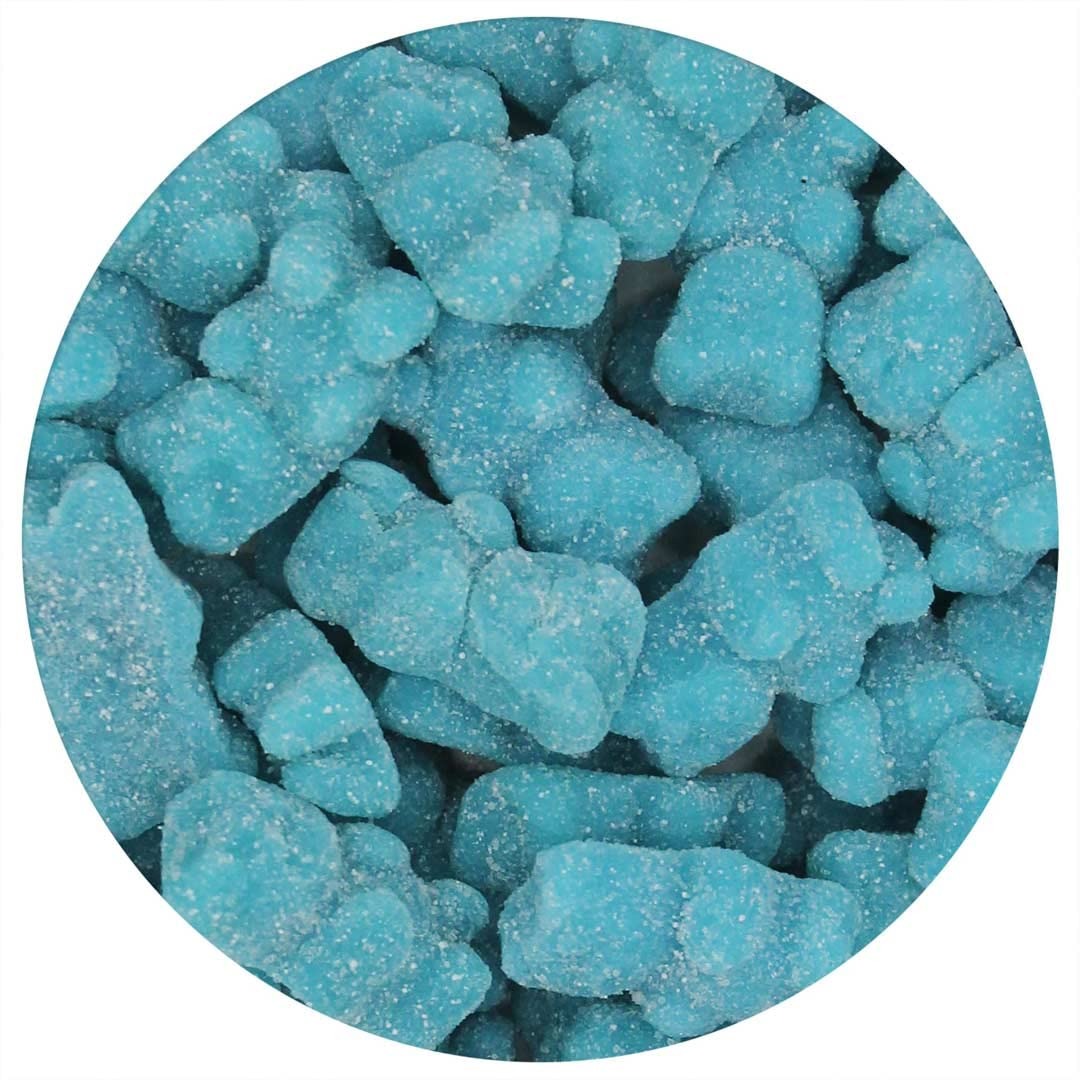
Item Name: Light Blue Gummy Bears Sugared, 2.2 Pound Bag, Blue Candy Blueberry Flavored, The Hampton Popcorn Company
Bullet Point 1: TASTY GUMMIES: Our Blue Sugared Gummy Bears are bursting with juicy blueberry flavor and are the perfect treat for showers, parties, DIY candy bars or simply to indulge yourself at home!
Bullet Point 2: 2.2 POUND BULK BAG: These fun and adorable candies are shaped like bears and are perfect for any occasion or event. 2.2 pound bulk bag.
Bullet Point 3: THE HAMPTON POPCORN & CANDY GUMMIES: Looking for a sweet and chewy treat? Look no further than our delicious gummy candy! Made with high-quality ingredients and bursting with fruit flavors, these gummy candies are sure to satisfy your sweet tooth.
Bullet Point 4: PRODUCT NOTE: Please be mindful of heat or sunlight exposure. Be sure that someone will be home to take the package(s) in right away to prevent melting and/or damage to your gummy candy.
Bullet Point 5: Artificially Colored. Flavored Gelatin Candy.
Bullet Point 6: Since 2003, The Hampton Popcorn & Candy Company has been delighting taste buds with a delectable assortment of popcorn and candy treats, perfect for every occasion.
Product Description: Looking for a sweet and chewy treat? Look no further than our delicious gummy candy! Made with high-quality ingredients and bursting with fruit flavors, these gummy candies are sure to satisfy your sweet tooth.
Value: 35.2
Unit: Ounce

Price: 14.99